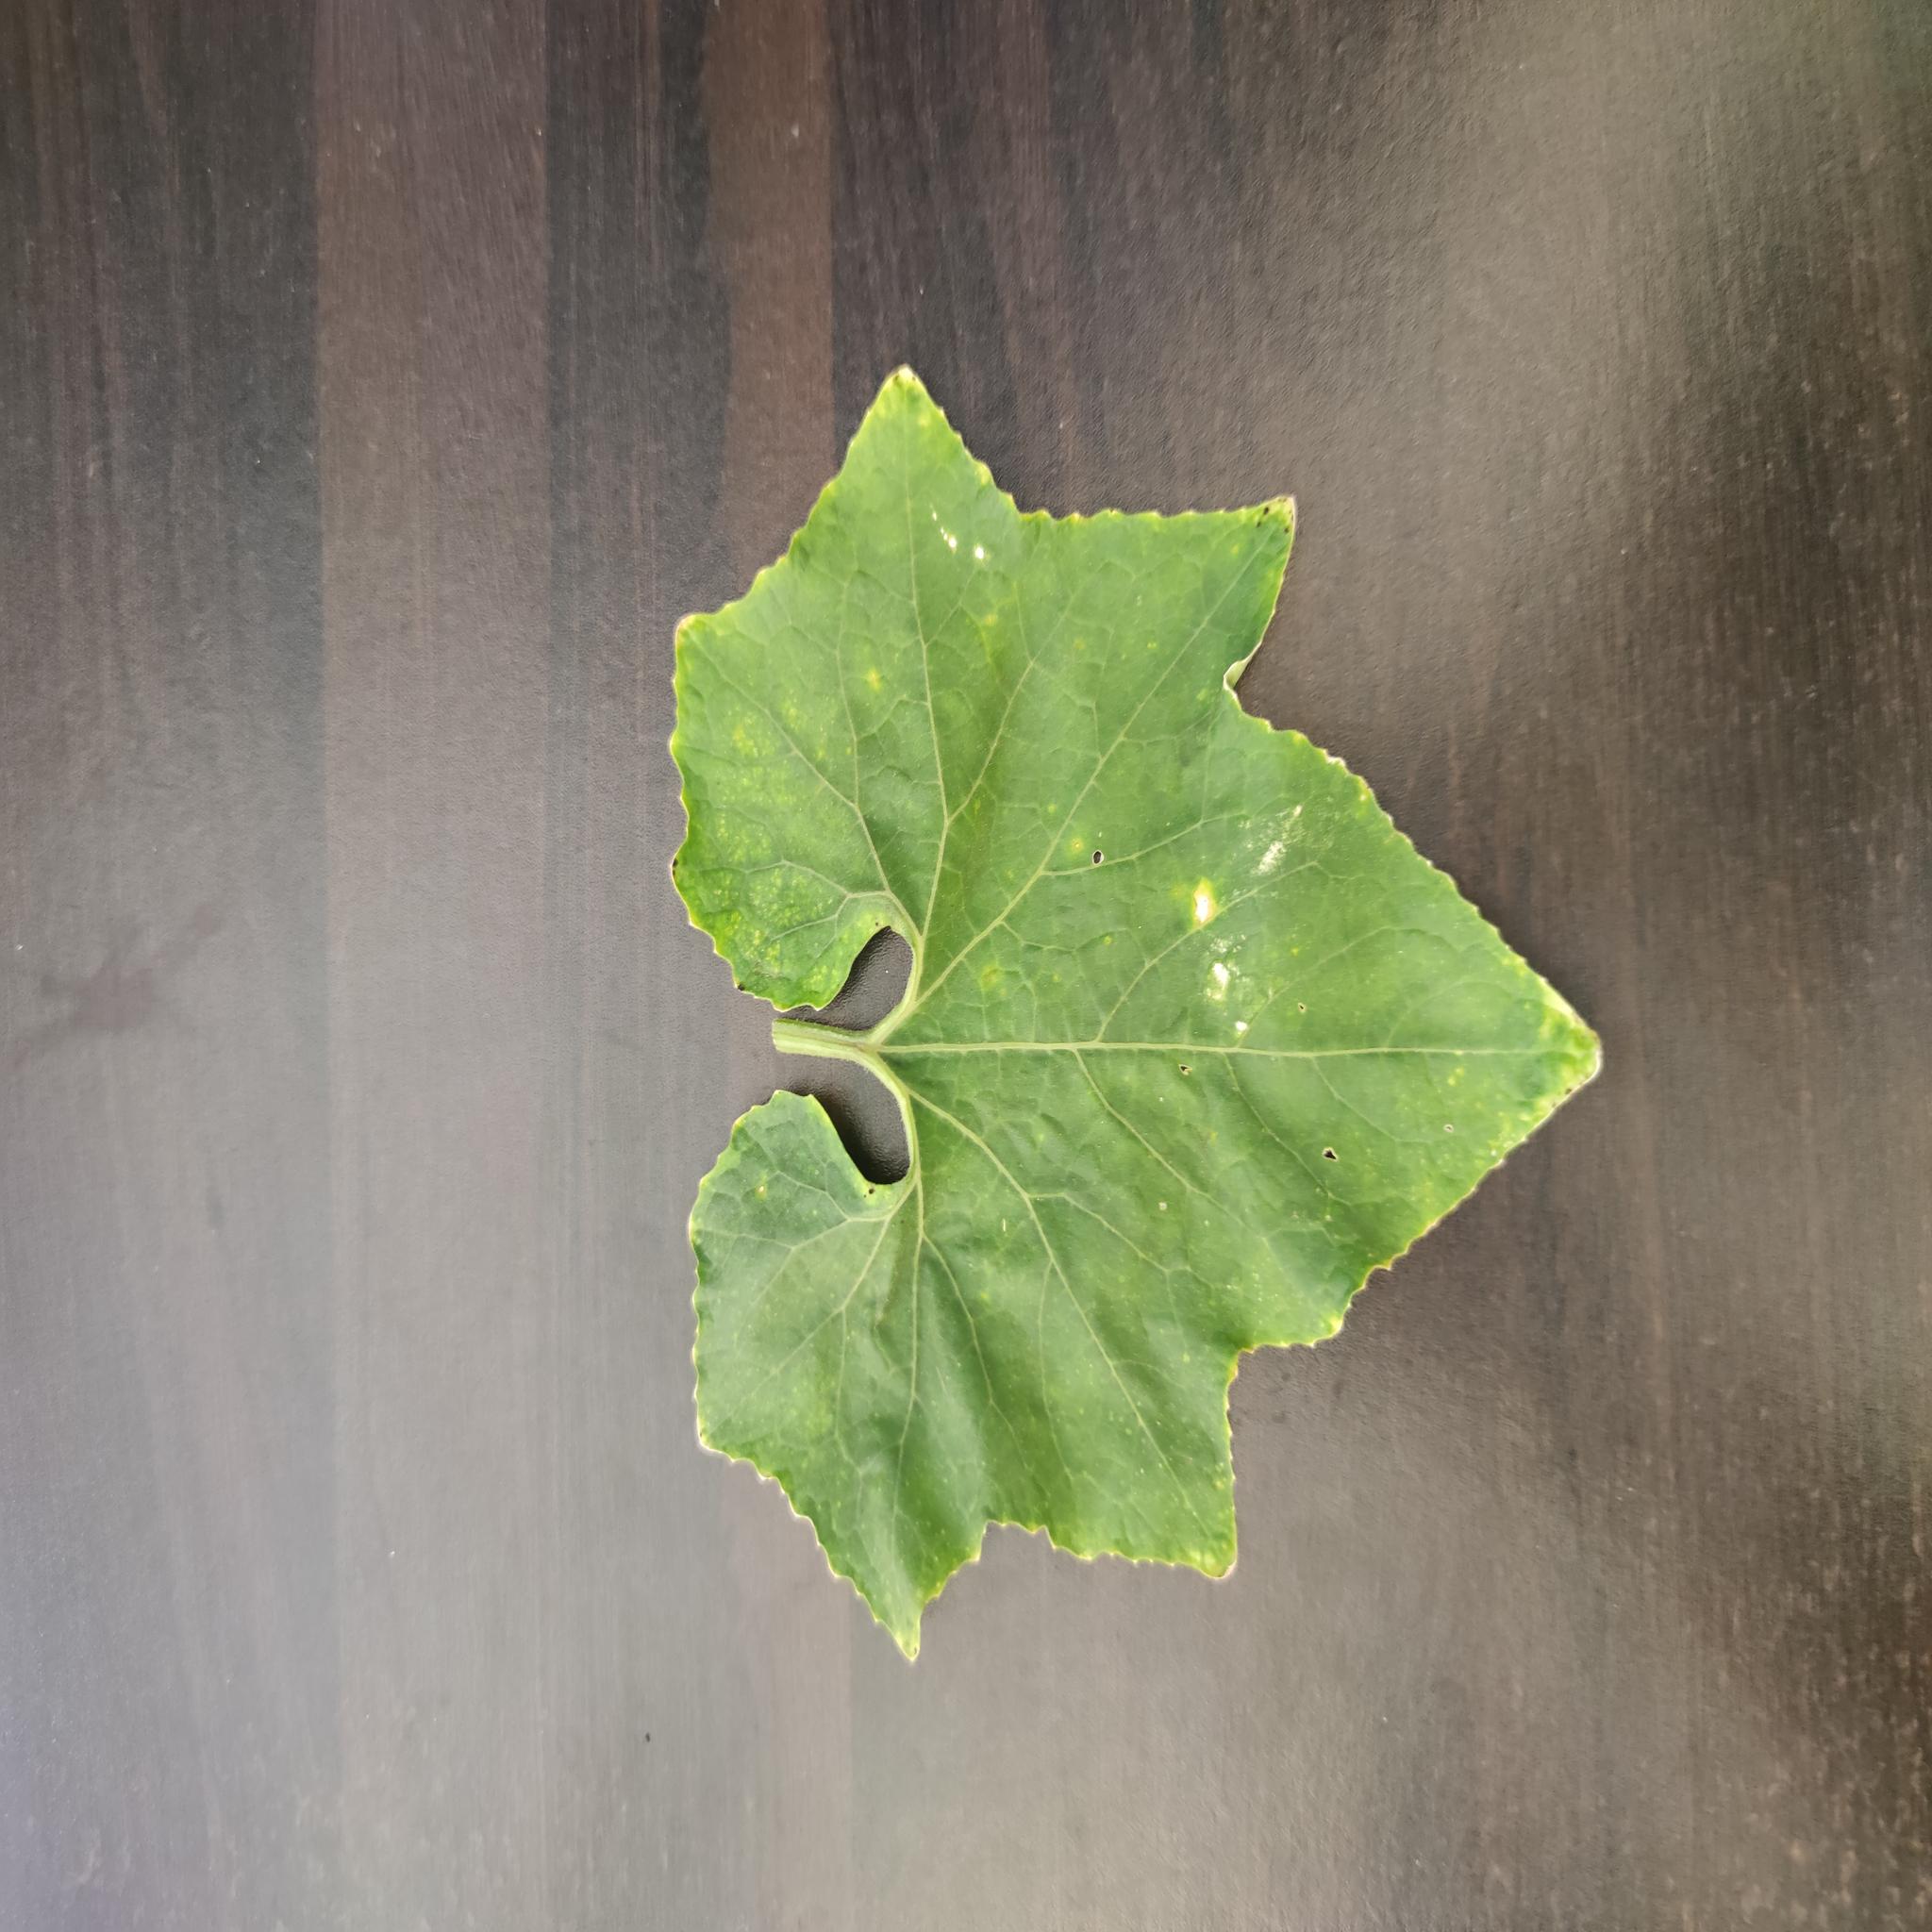
Label: Downy mildew